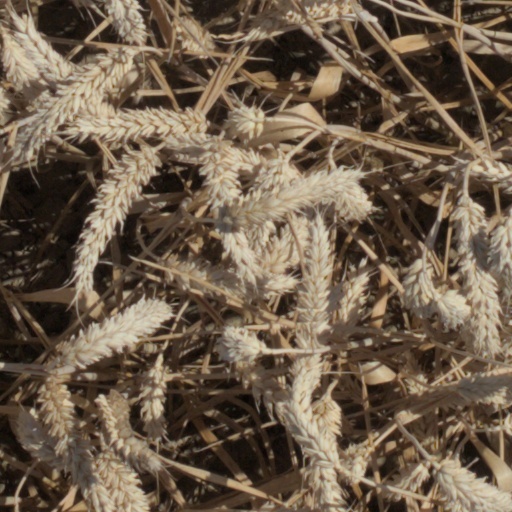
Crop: wheat